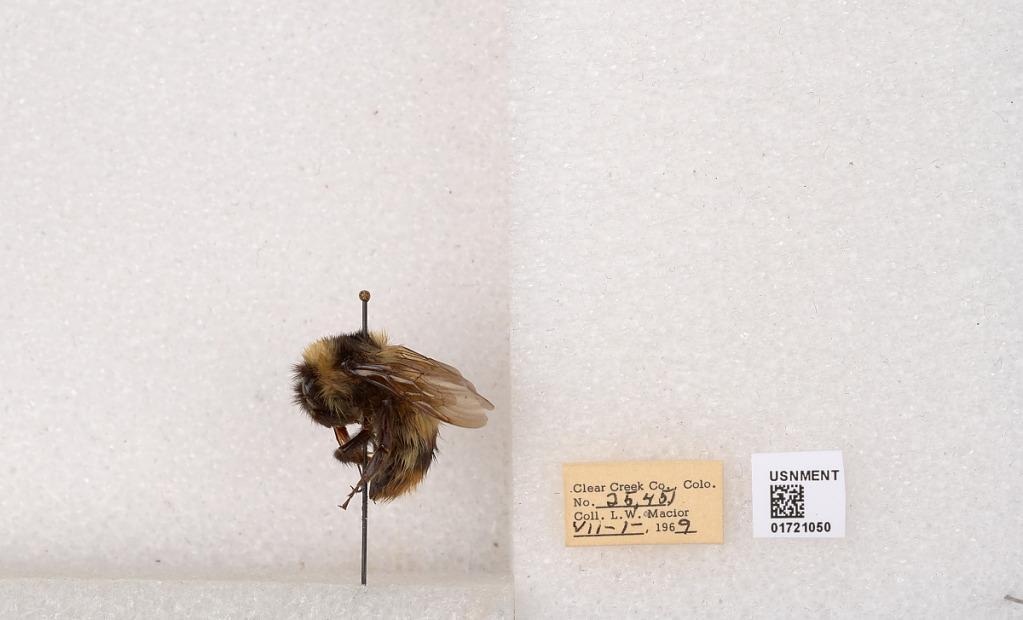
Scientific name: Bombus kirbyellus
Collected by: L. Macior
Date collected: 1969-7-1
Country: United States
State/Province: Colorado
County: Clear Creek
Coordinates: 39.6891, -105.644